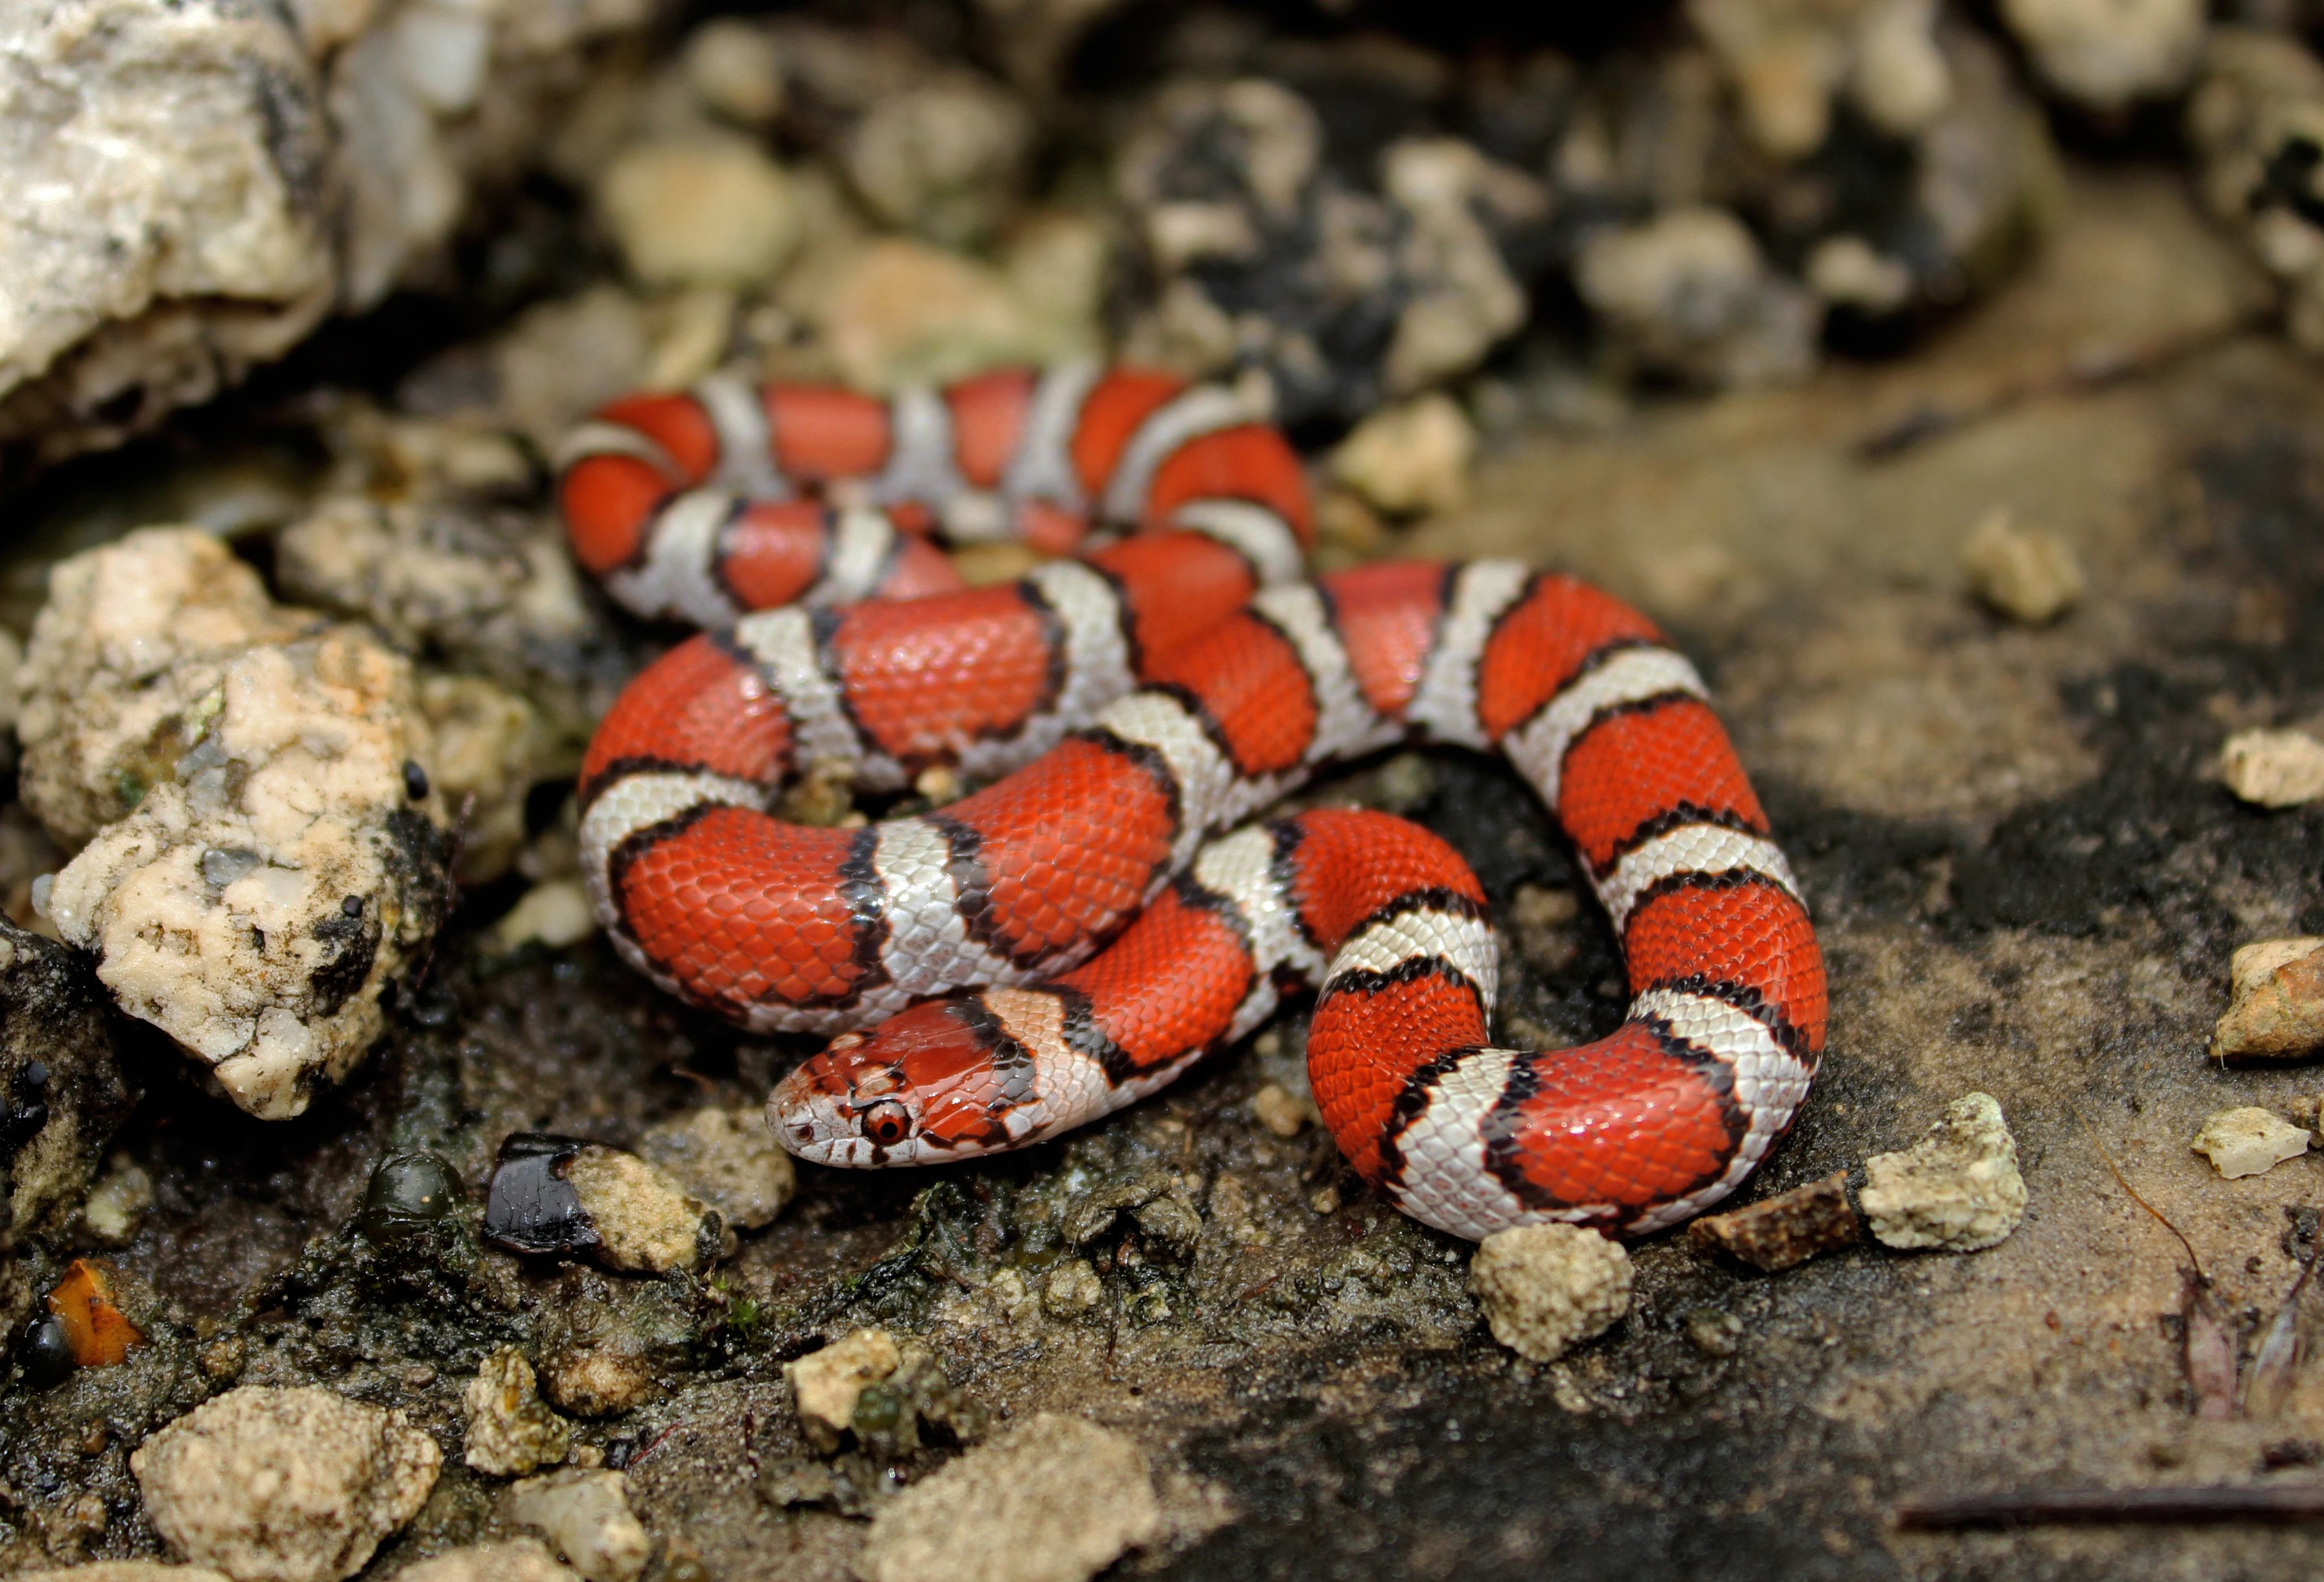
nature, wildlife, red, usa, reptile, milk, fauna, snake, dolomite, serpent, herp, herping, peterpaplanus, glade, canonrebelt3i, lampropeltis, triangulum, milksnake, syspila, colubridae, sidewinder, scaled reptile, kingsnake